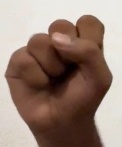
ASL sign: S